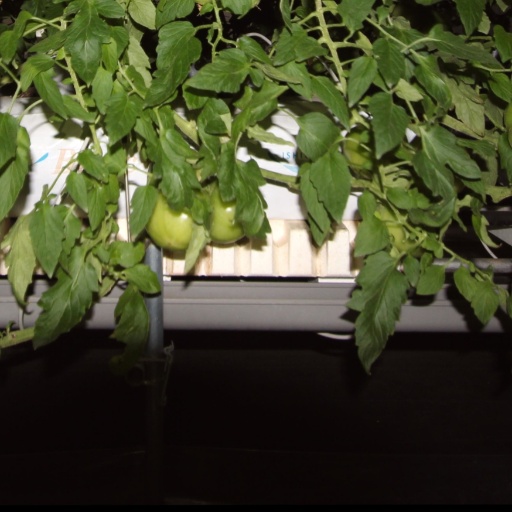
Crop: tomato